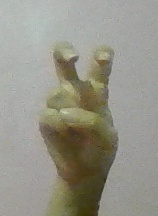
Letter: toot